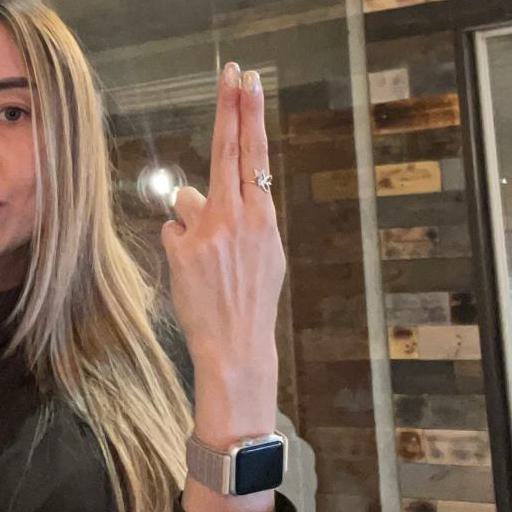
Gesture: two_up_inverted